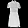
Label: Dress